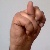
The image shows a hand gesture representing the letter 'N' in Indian Sign Language.